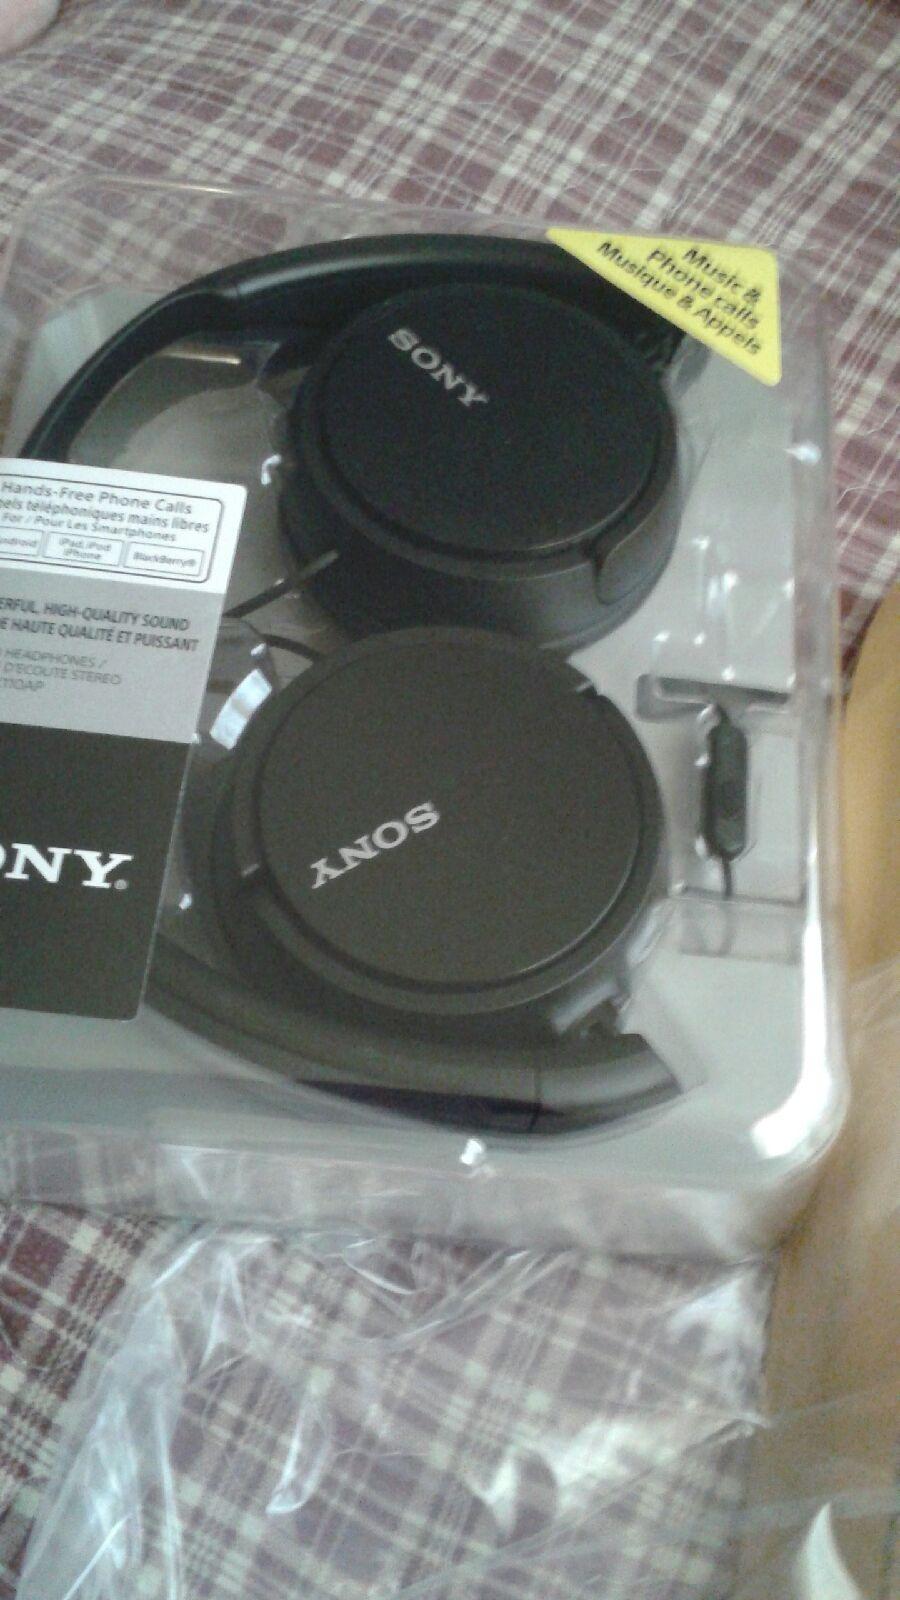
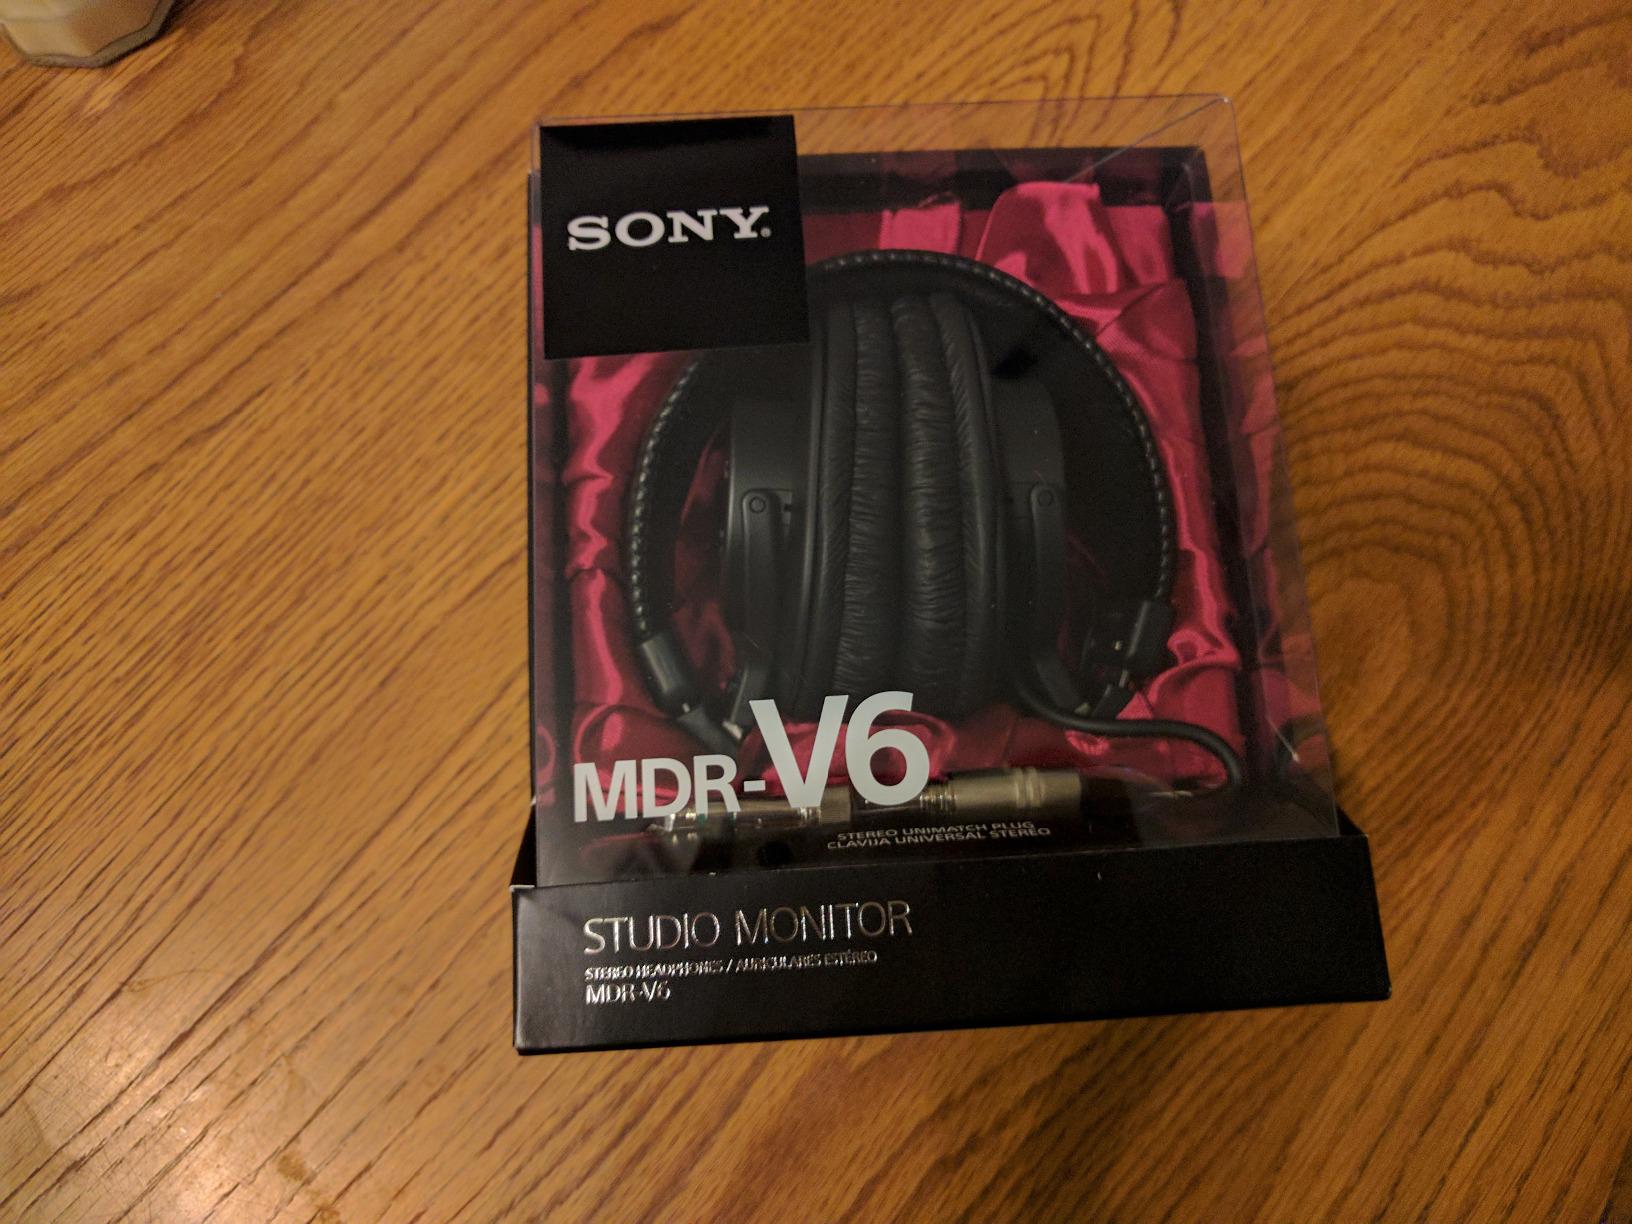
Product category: headphones
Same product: no